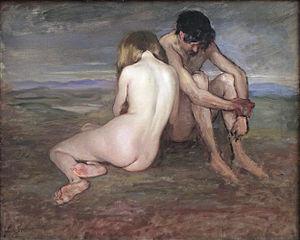
Le baron Lothar von Seebach, né le 26 mars 1853 à Fessenbach, ancien village ultérieurement incorporé à la commune d'Offenbourg et mort le 23 septembre 1930 à Strasbourg, est un peintre, dessinateur, aquarelliste et graveur badois, surtout connu pour avoir été, autour de 1900, le peintre de la vie strasbourgeoise. Il fut membre du cercle de Saint-Léonard.